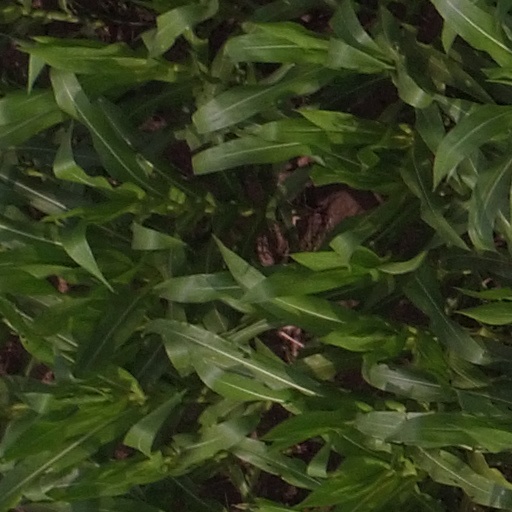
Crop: maize; corn